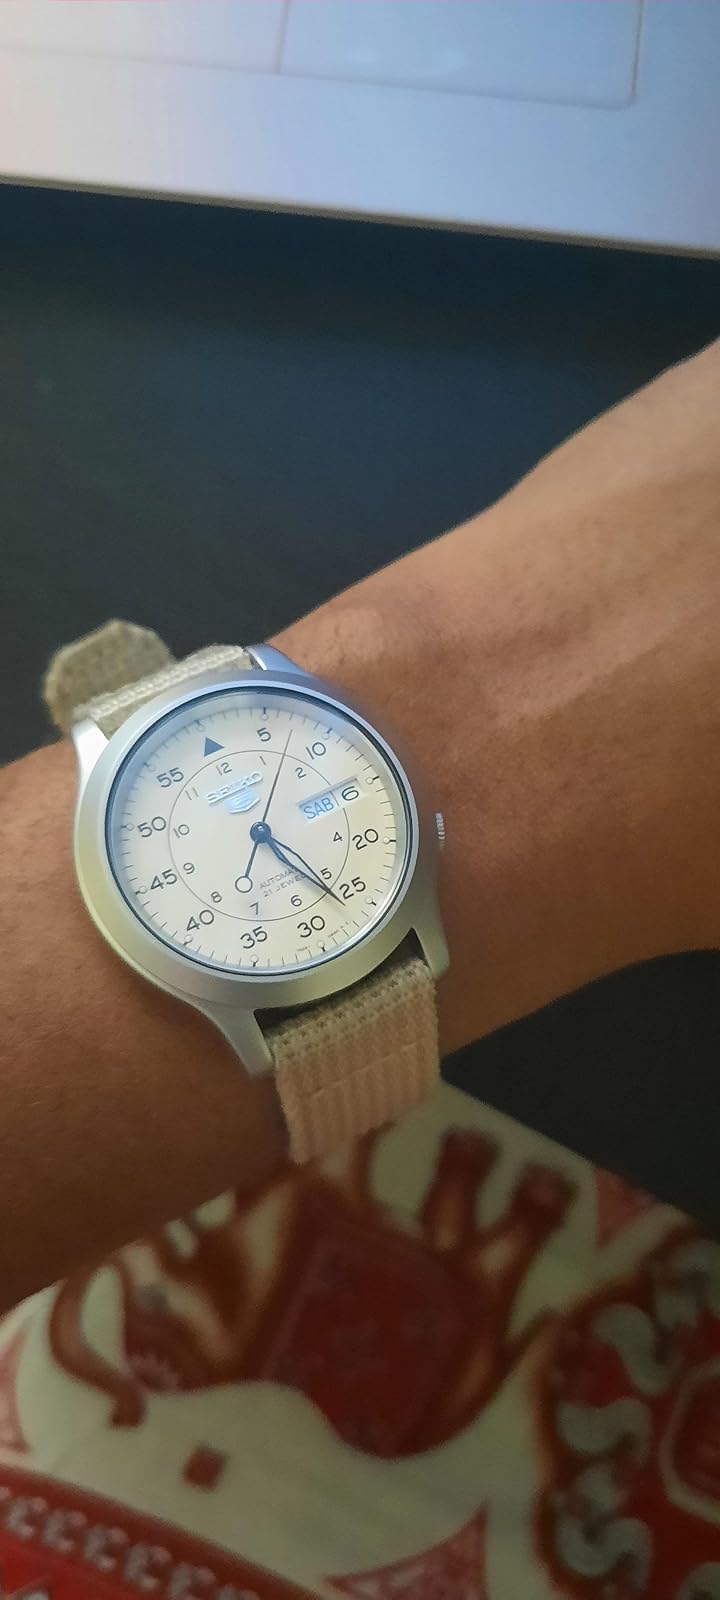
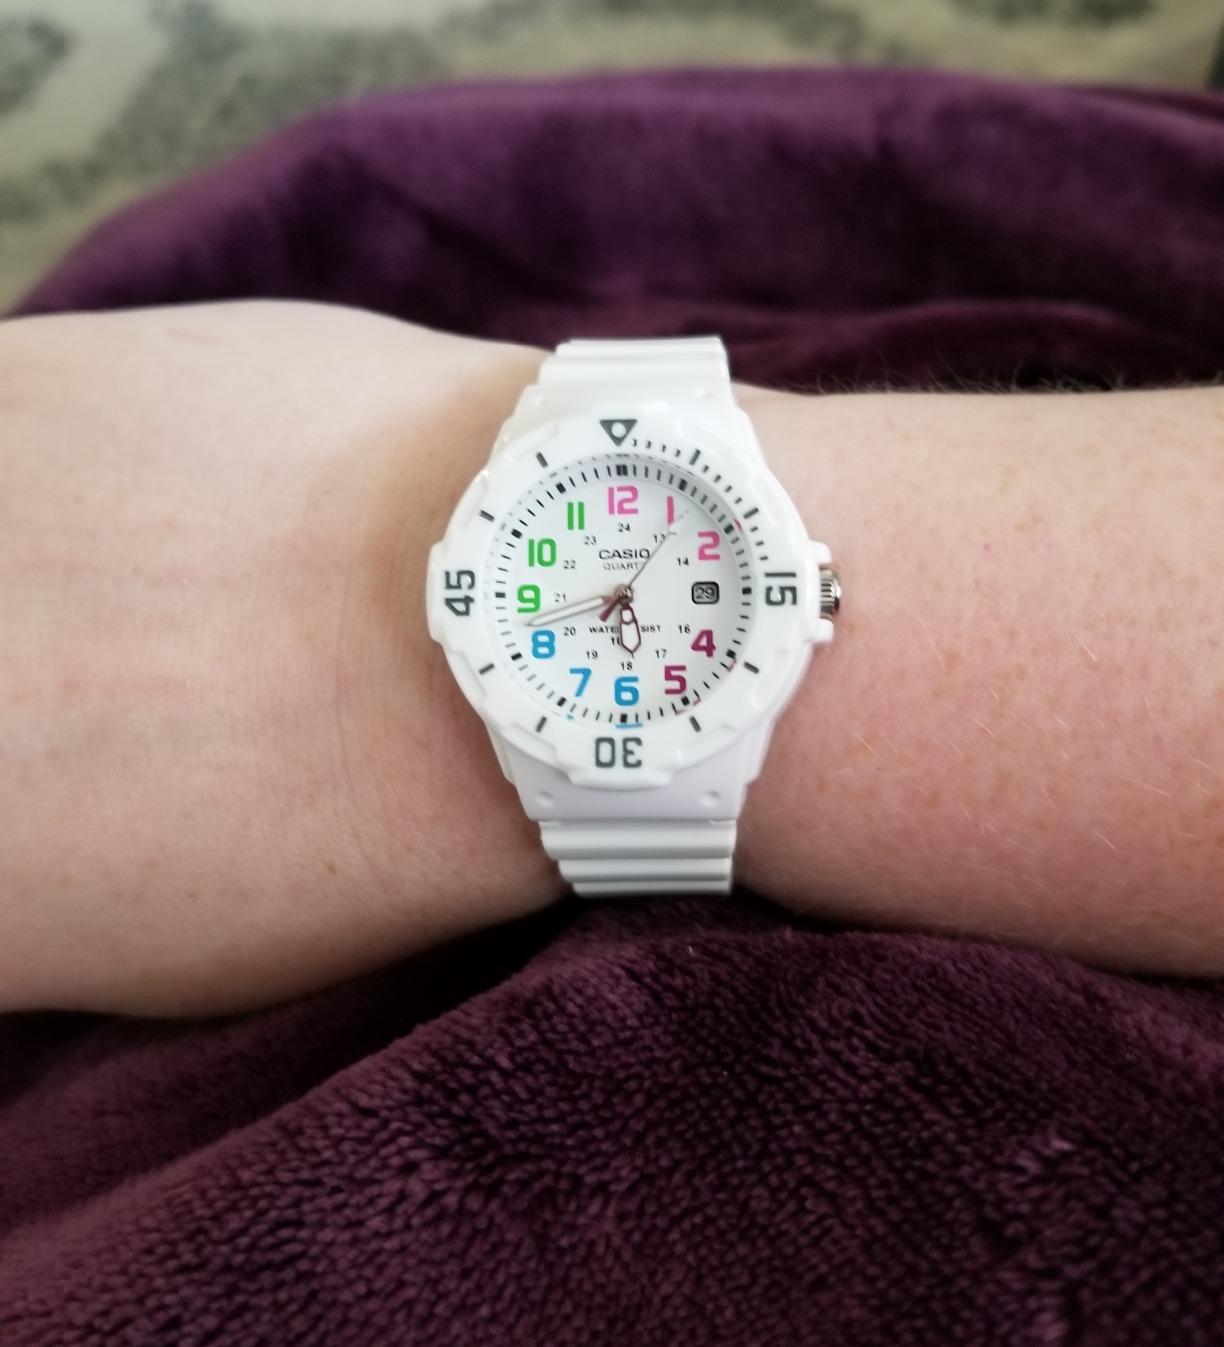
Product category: accessories_watch
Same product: no